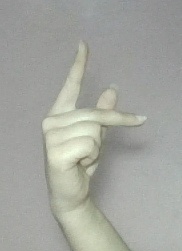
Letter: dha